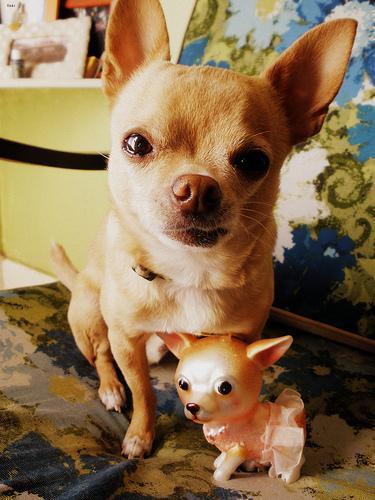
chihuahua